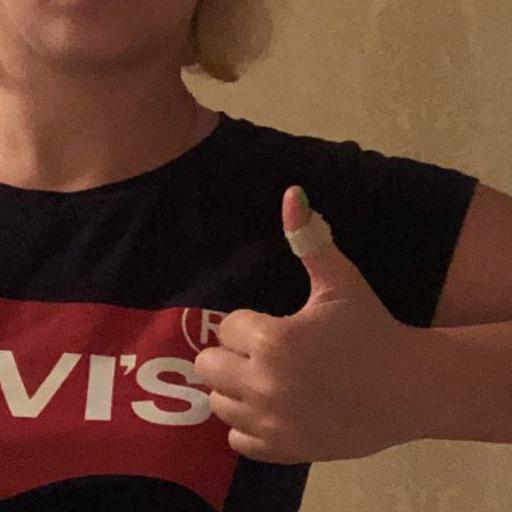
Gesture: like